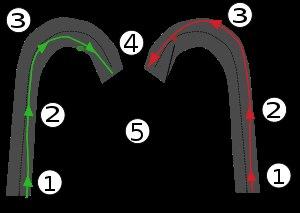
Le pilotage d'un engin à deux roues sur route, sur circuit ou en tout-terrain est régi par des règles physiques précises importantes à connaître pour la sécurité, la performance et le plaisir de conduite.